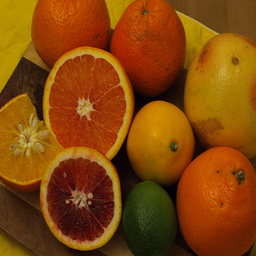
Label: Orange